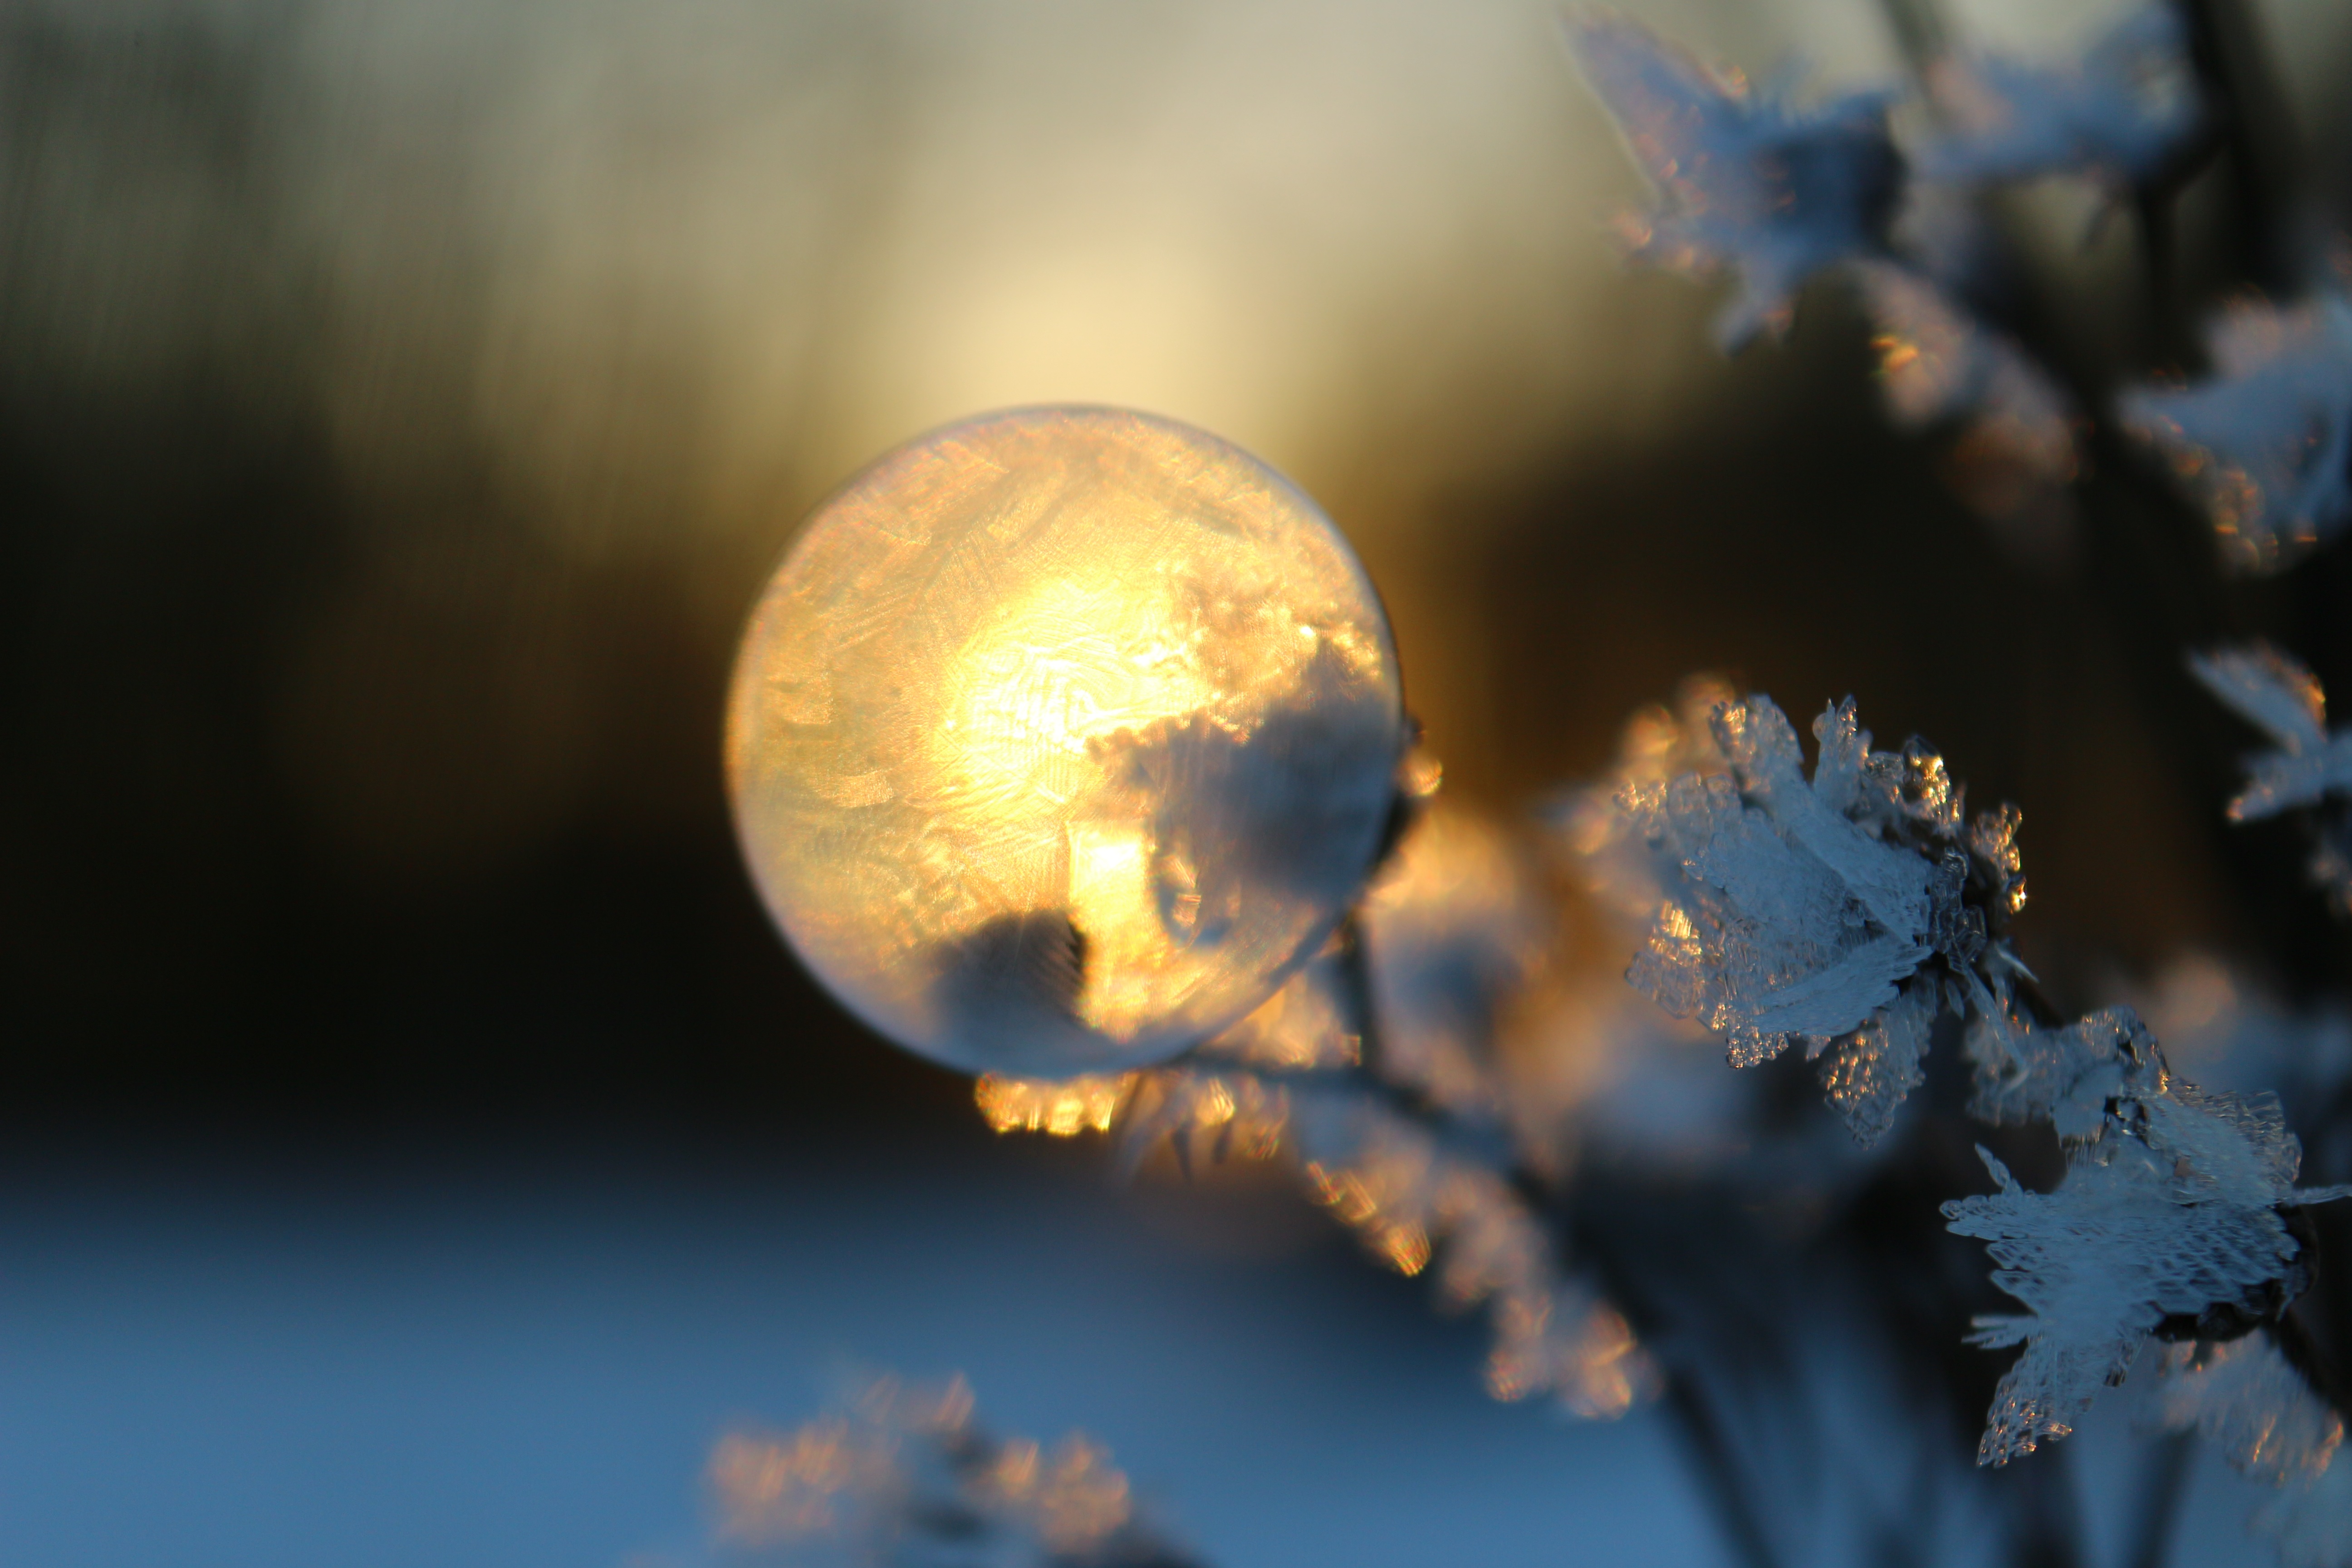
tree, nature, branch, winter, light, plant, sunset, photography, sunlight, leaf, flower, frost, reflection, color, autumn, frozen, blue, flora, season, close up, soap bubble, afterglow, macro photography, eiskristalle, frozen bubble, atmosphere of earth, computer wallpaper, frost blister